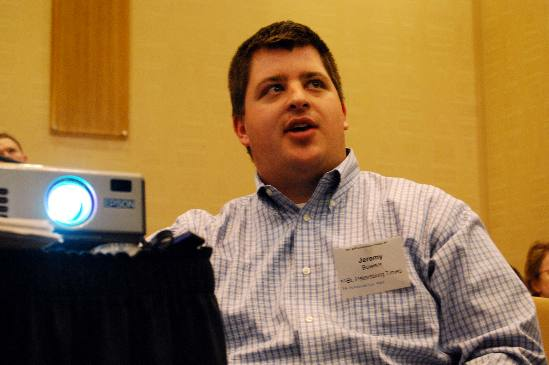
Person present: Yes